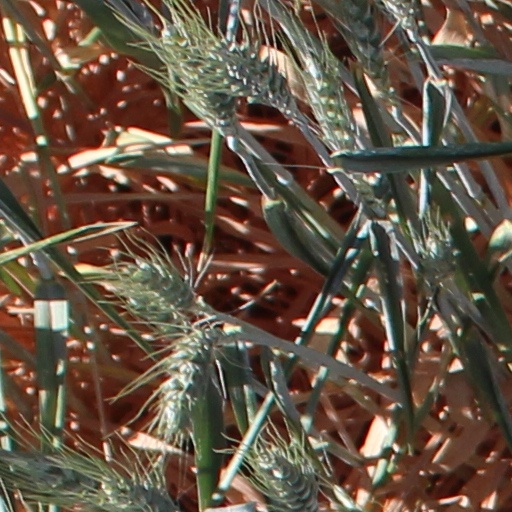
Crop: wheat